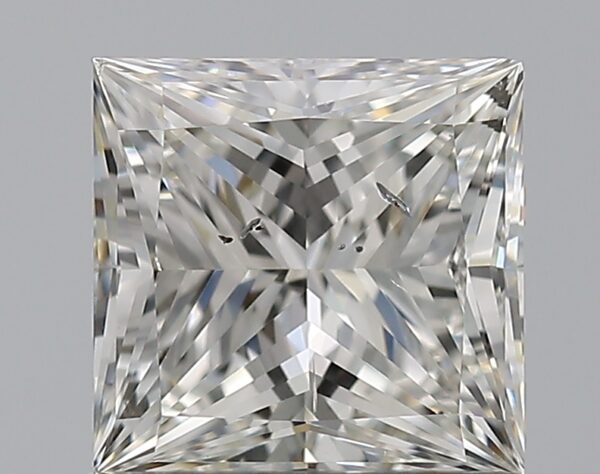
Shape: princess
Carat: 1.01
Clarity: SI2
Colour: I
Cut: EX
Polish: EX
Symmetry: VG
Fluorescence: N
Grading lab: GIA
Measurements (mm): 5.59 x 5.49 x 3.79